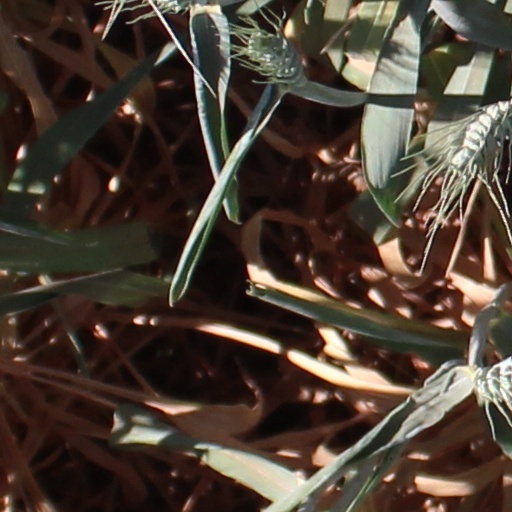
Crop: wheat